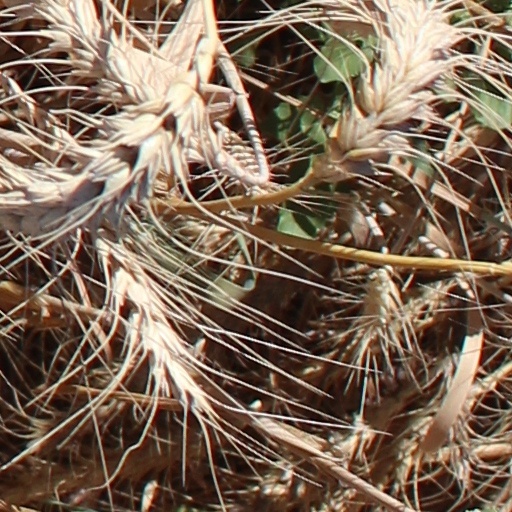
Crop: wheat